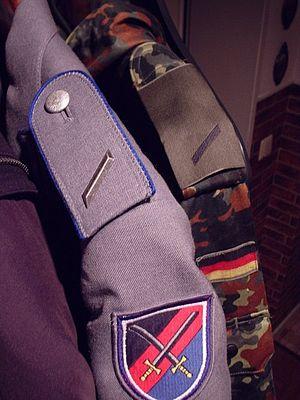
La Heer est la composante terrestre de la Bundeswehr allemande. Plus généralement, le substantif allemand « Heer » désigne l'armée de terre d'un pays.